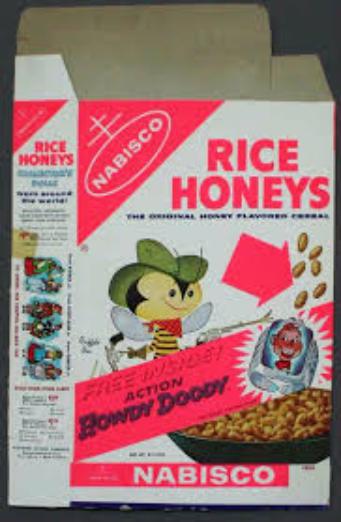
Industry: Food